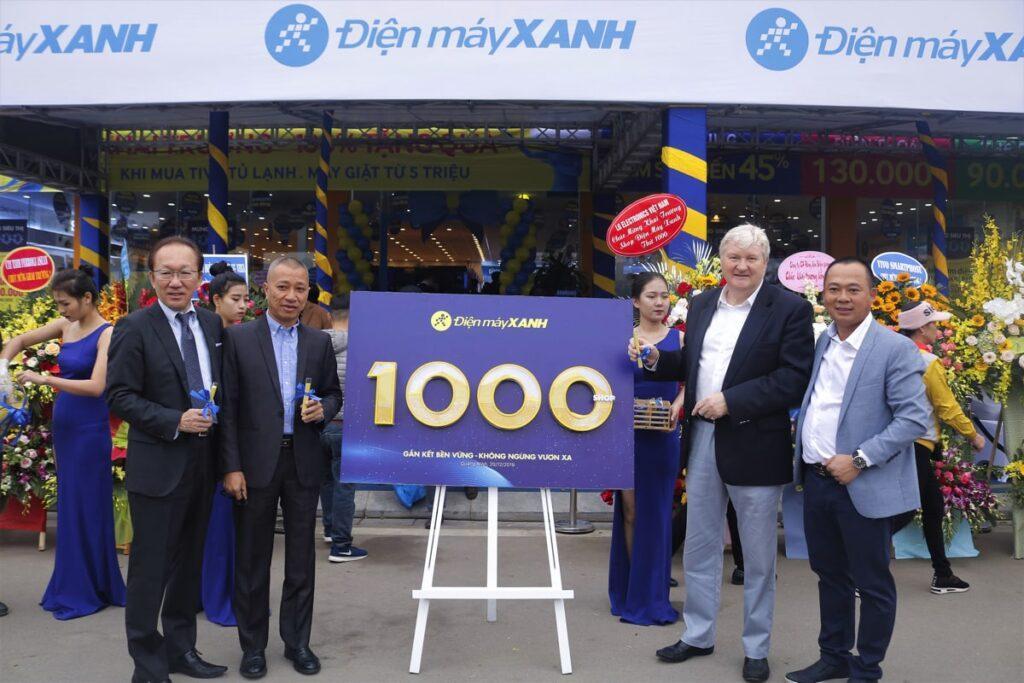
có nhiều lẵng hoa được đặt ở phía trước cửa hàng